Gibraltar Area Schools

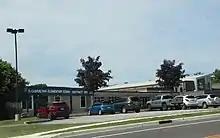
Gibraltar Elementary School and the school district's offices

Gibraltar Area Schools is a school district headquartered in Fish Creek, an unincorporated area in the town of Gibraltar, Wisconsin. It has two schools: Gibraltar Elementary School (K-6) and Gibraltar Secondary School (7-12). It serves communities in northern Door County, including Fish Creek, Baileys Harbor, Ephraim, Egg Harbor, Ellison Bay, Gills Rock, and Sister Bay. As of 2014 about 578 students attend schools in this district.